Lolita Euson

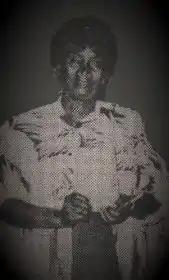
1988

Lolita Euson (27 October 1914 – 13 August 1994) was a Dutch Antillean writer and poet. She was invested as a Knight of the Order of Orange-Nassau, and streets in both Sint Eustatius and San Nicolaas, Aruba, bear her name. In 1996, she was memorialized by an Arubian stamp, which depicts her likeness.